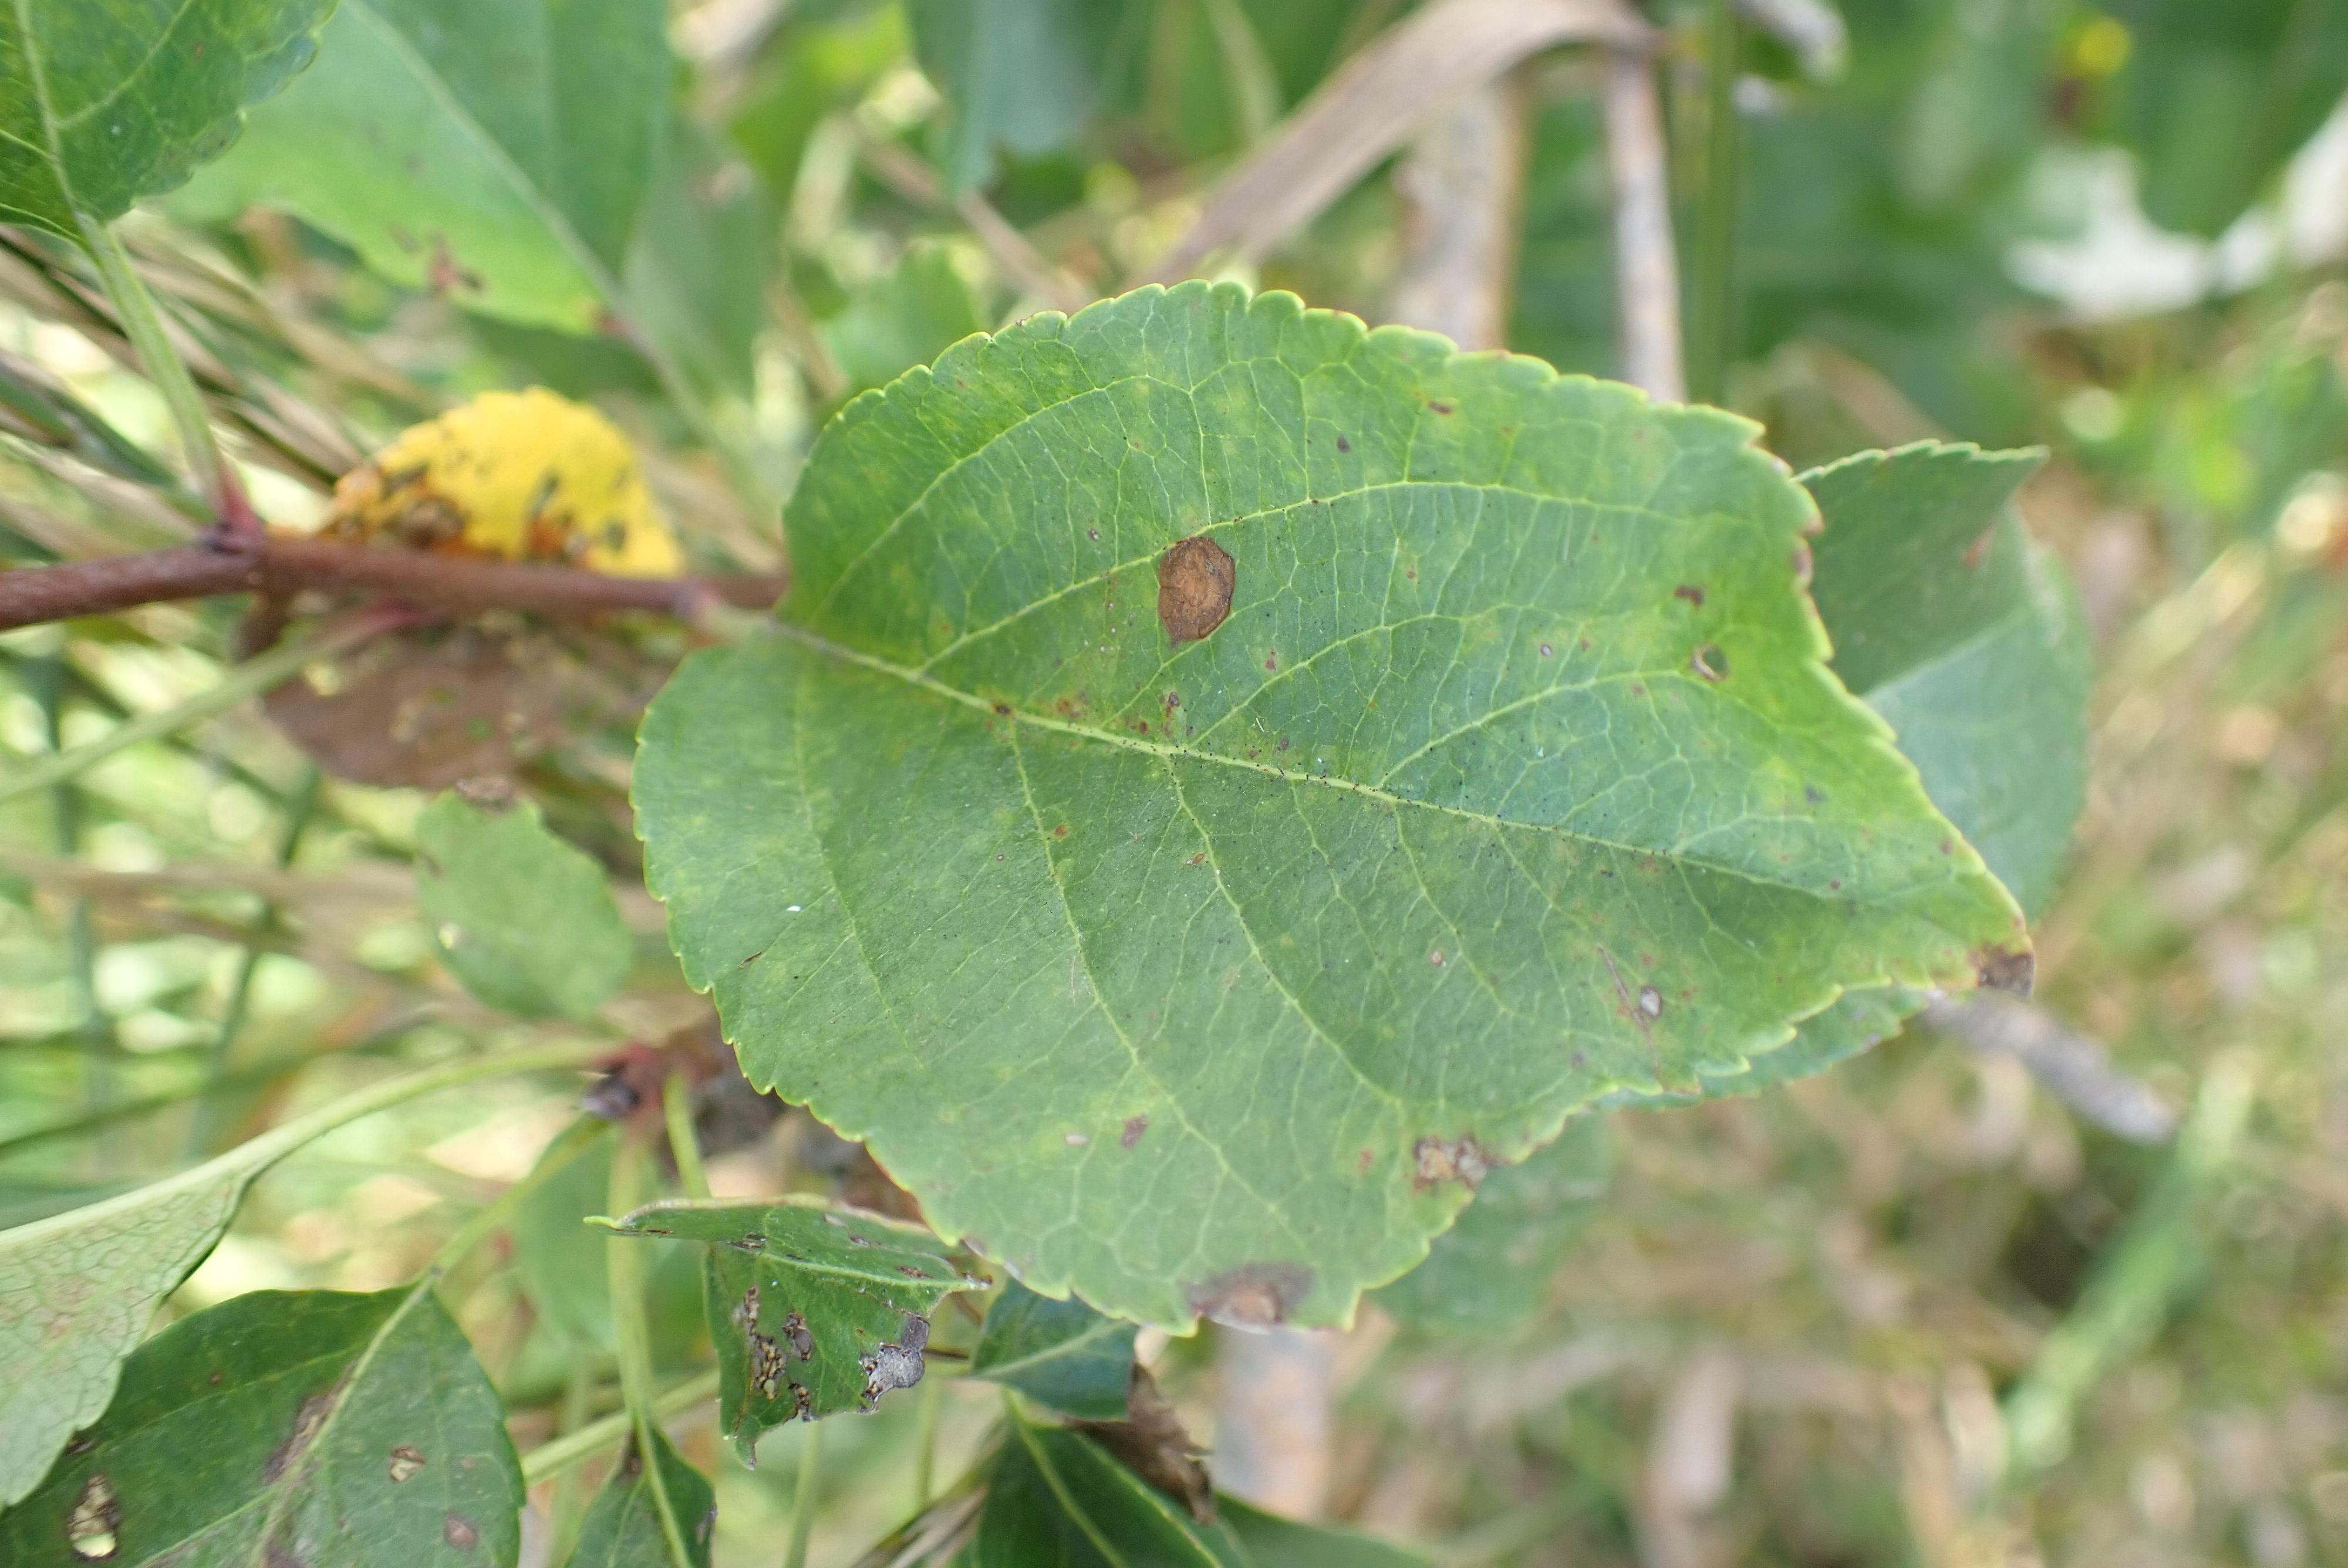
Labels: scab, frog_eye_leaf_spot